Sir Thaddeus (1999 film)

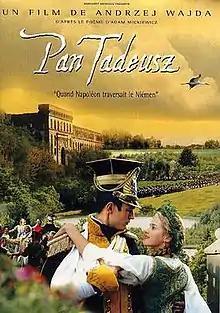
French promotional poster for the film

Sir Thaddeus, or the Last Lithuanian Foray, also simply known as Sir Thaddeus, is a 1999 film directed by Andrzej Wajda. It is based on the 1834 eponymous epic poem by Polish poet, writer and philosopher Adam Mickiewicz (1798–1855). As in the poem, conflict between the Soplica and Horeszko families serves as a backdrop for discussion of issues of Polish national unity and the struggle for independence.